First War of Villmergen

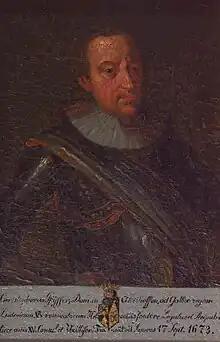
Christoph Pfyffer von Altishofen, commander of the Catholic army at the First Battle of Villmergen

Even a day before the declaration of war, Zürcher battalions marched to Rheinau to plunder the town and Rheinau Abbey. On 7 January, Hans Rudolf Werdmüller led the Zürcher main army to the strategic city of Rapperswil and placed it under siege. Small units took Frauenfeld, Kaiserstuhl, Klingnau and Zurzach, while others entrenched themselves at Oberwil and Kappel am Albis. The Schaffhausers lined up between Wädenswil and Hütten.